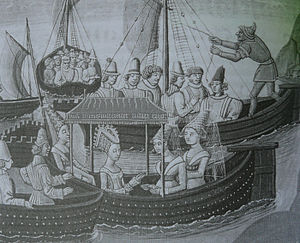
Filippa af Hainaut / Dronning af England
Filippa af Hainaut ses siddende under baldakinen
"Filippa af Hainaut var Dronning af England som hustru til Kong Edvard 3. Edvard lovede i 1326 at gifte sig med hende inden for de følgende to år. Hun blev gift med Edvard, først ved stedfortræder, da Edvard sendte biskoppen af Coventry ""for at gifte sig med hende i sit navn"" i oktober 1327 i Valenciennes, den næstvigtigste by i Grevskabet Hainaut. Ægteskabet blev fejret formelt i York Minster den 24. januar 1328, nogle måneder efter at Edvard besteget Englands trone. I august 1328 fik han også fastsat sin kones medgift.